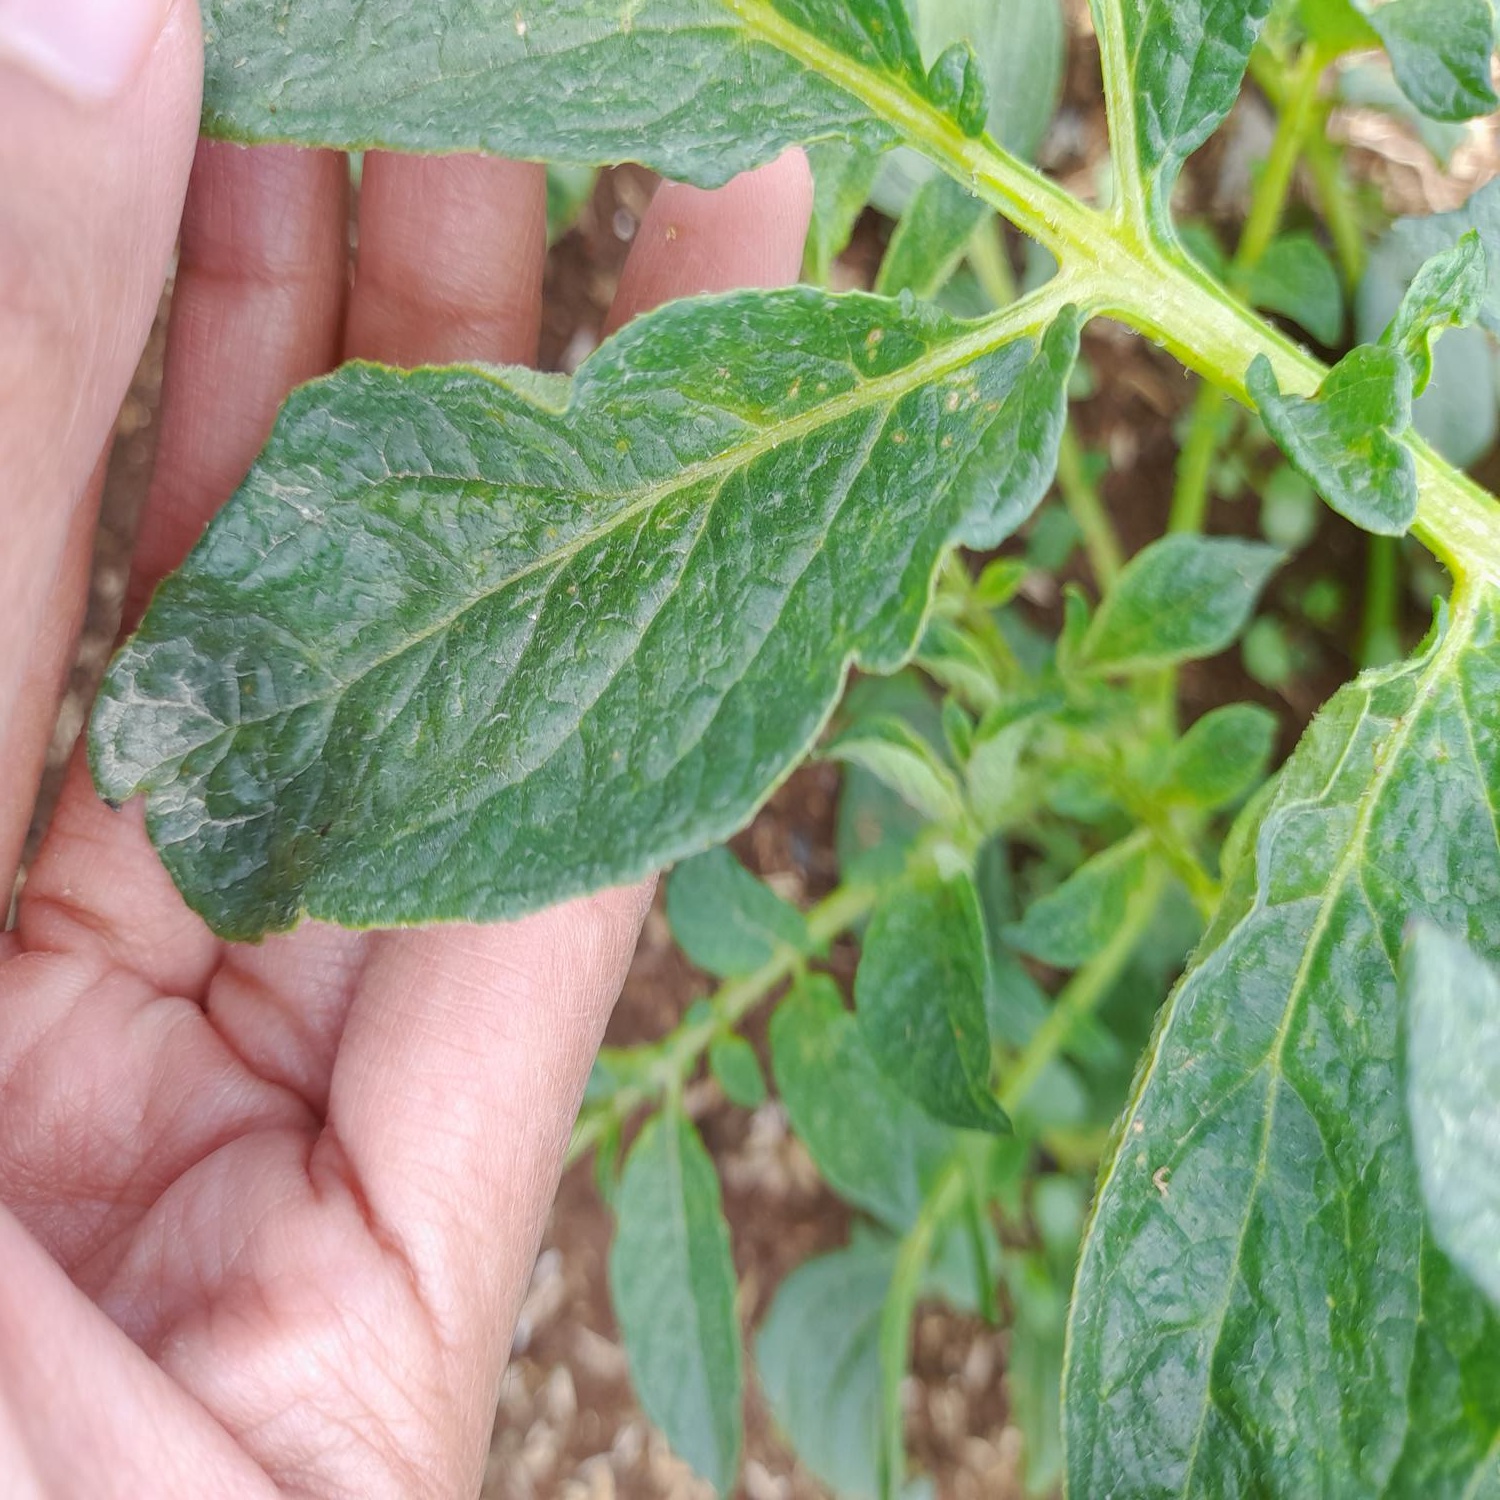
Etiqueta: Virus